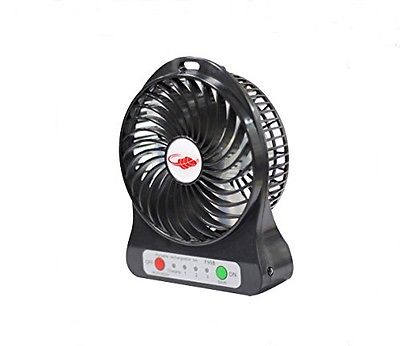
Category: fan